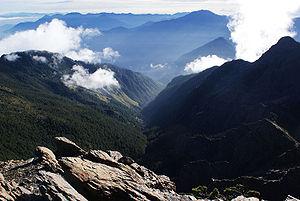
Taïwan ou Formose est une île située au sud-est de la Chine continentale, au sud du Japon et au nord des Philippines, et bordée à l’est par l’océan Pacifique, au sud par la mer de Chine méridionale, à l’ouest par le détroit de Taïwan et au nord par la mer de Chine orientale. Taïwan était autrefois dans l'Empire chinois. Elle est colonisée par l'Empire du Japon après la première guerre sino-japonaise, restituée par les États-Unis à la République de Chine en 1945, et revendiquée par la République populaire de Chine depuis 1949.